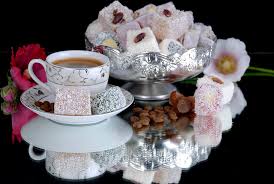
Yemek: lokum